Tricuspid regurgitation

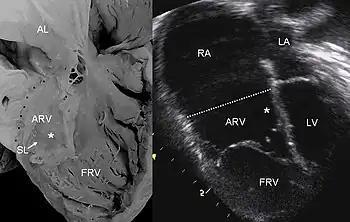
Pathological specimen and ultrasound image of a heart with Ebstein's anomaly

In terms of the mechanism of tricuspid insufficiency, it involves the expansion of the tricuspid annulus (fibrous rings of heart). Tricuspid insufficiency is linked to geometric changes of the tricuspid annulus (decreased tricuspid annular release). The leaflets shape are normal but prevented from normal working mechanism due to a distortion of spatial relationships of leaflets and chords. It is also contemplated that the process via which tricuspid regurgitation emerges, is a decrease of contraction of the myocardium around the annulus.